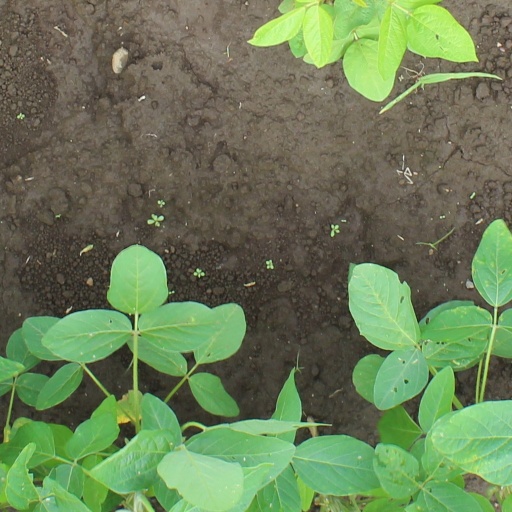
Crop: soybean